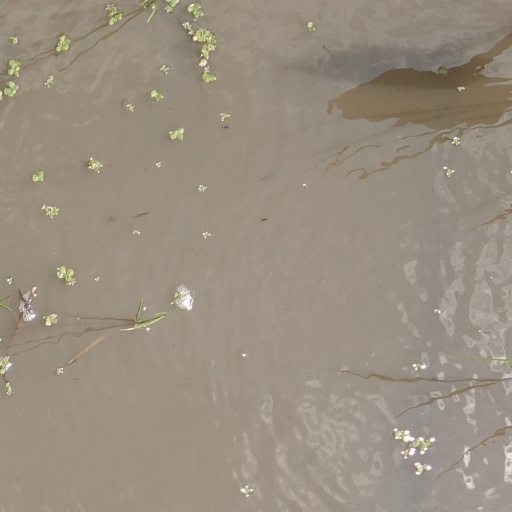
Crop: rice